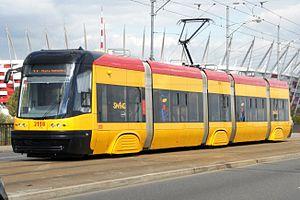
Le Swing est un modèle de tramway articulé à plancher bas. Commercialisé à partir de 2010, le Swing est construit par l'entreprise polonaise PESA.